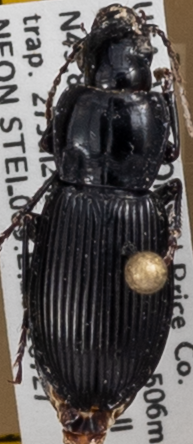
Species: Pterostichus novus
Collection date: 2021-07-27 04:00:00
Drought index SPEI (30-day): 0.312
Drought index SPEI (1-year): -0.128
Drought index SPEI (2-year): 1.13